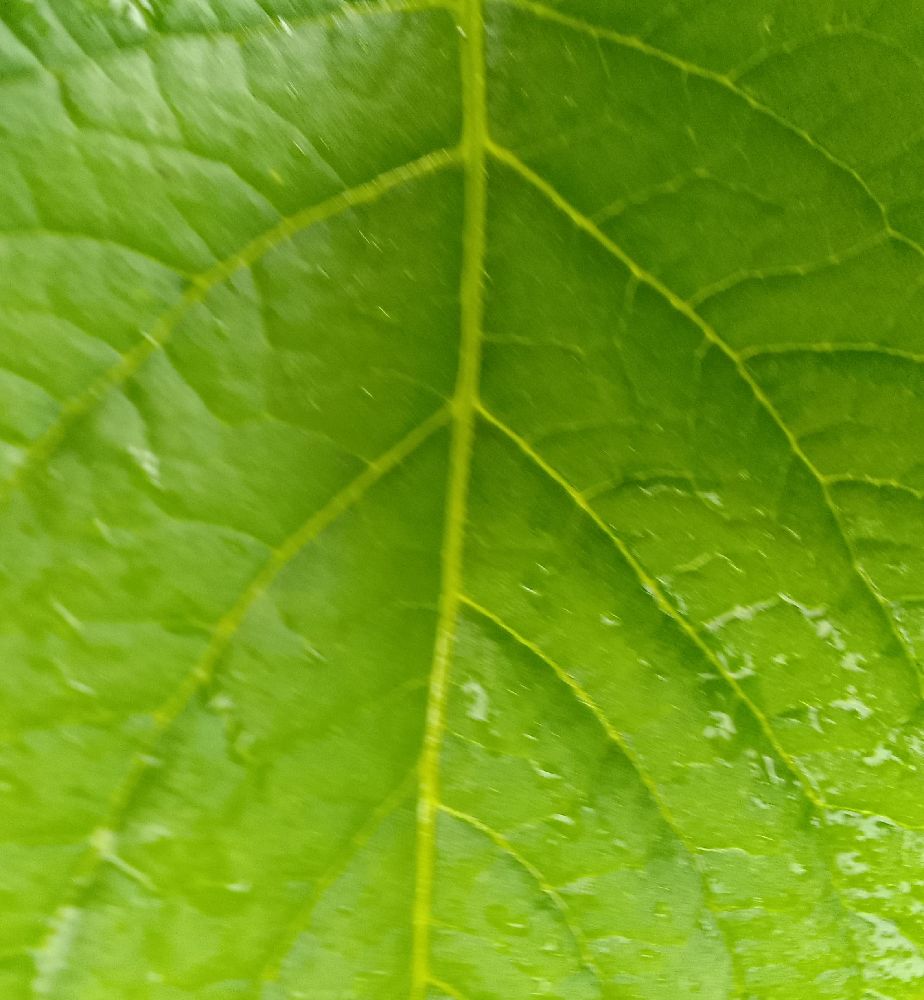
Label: Healthy